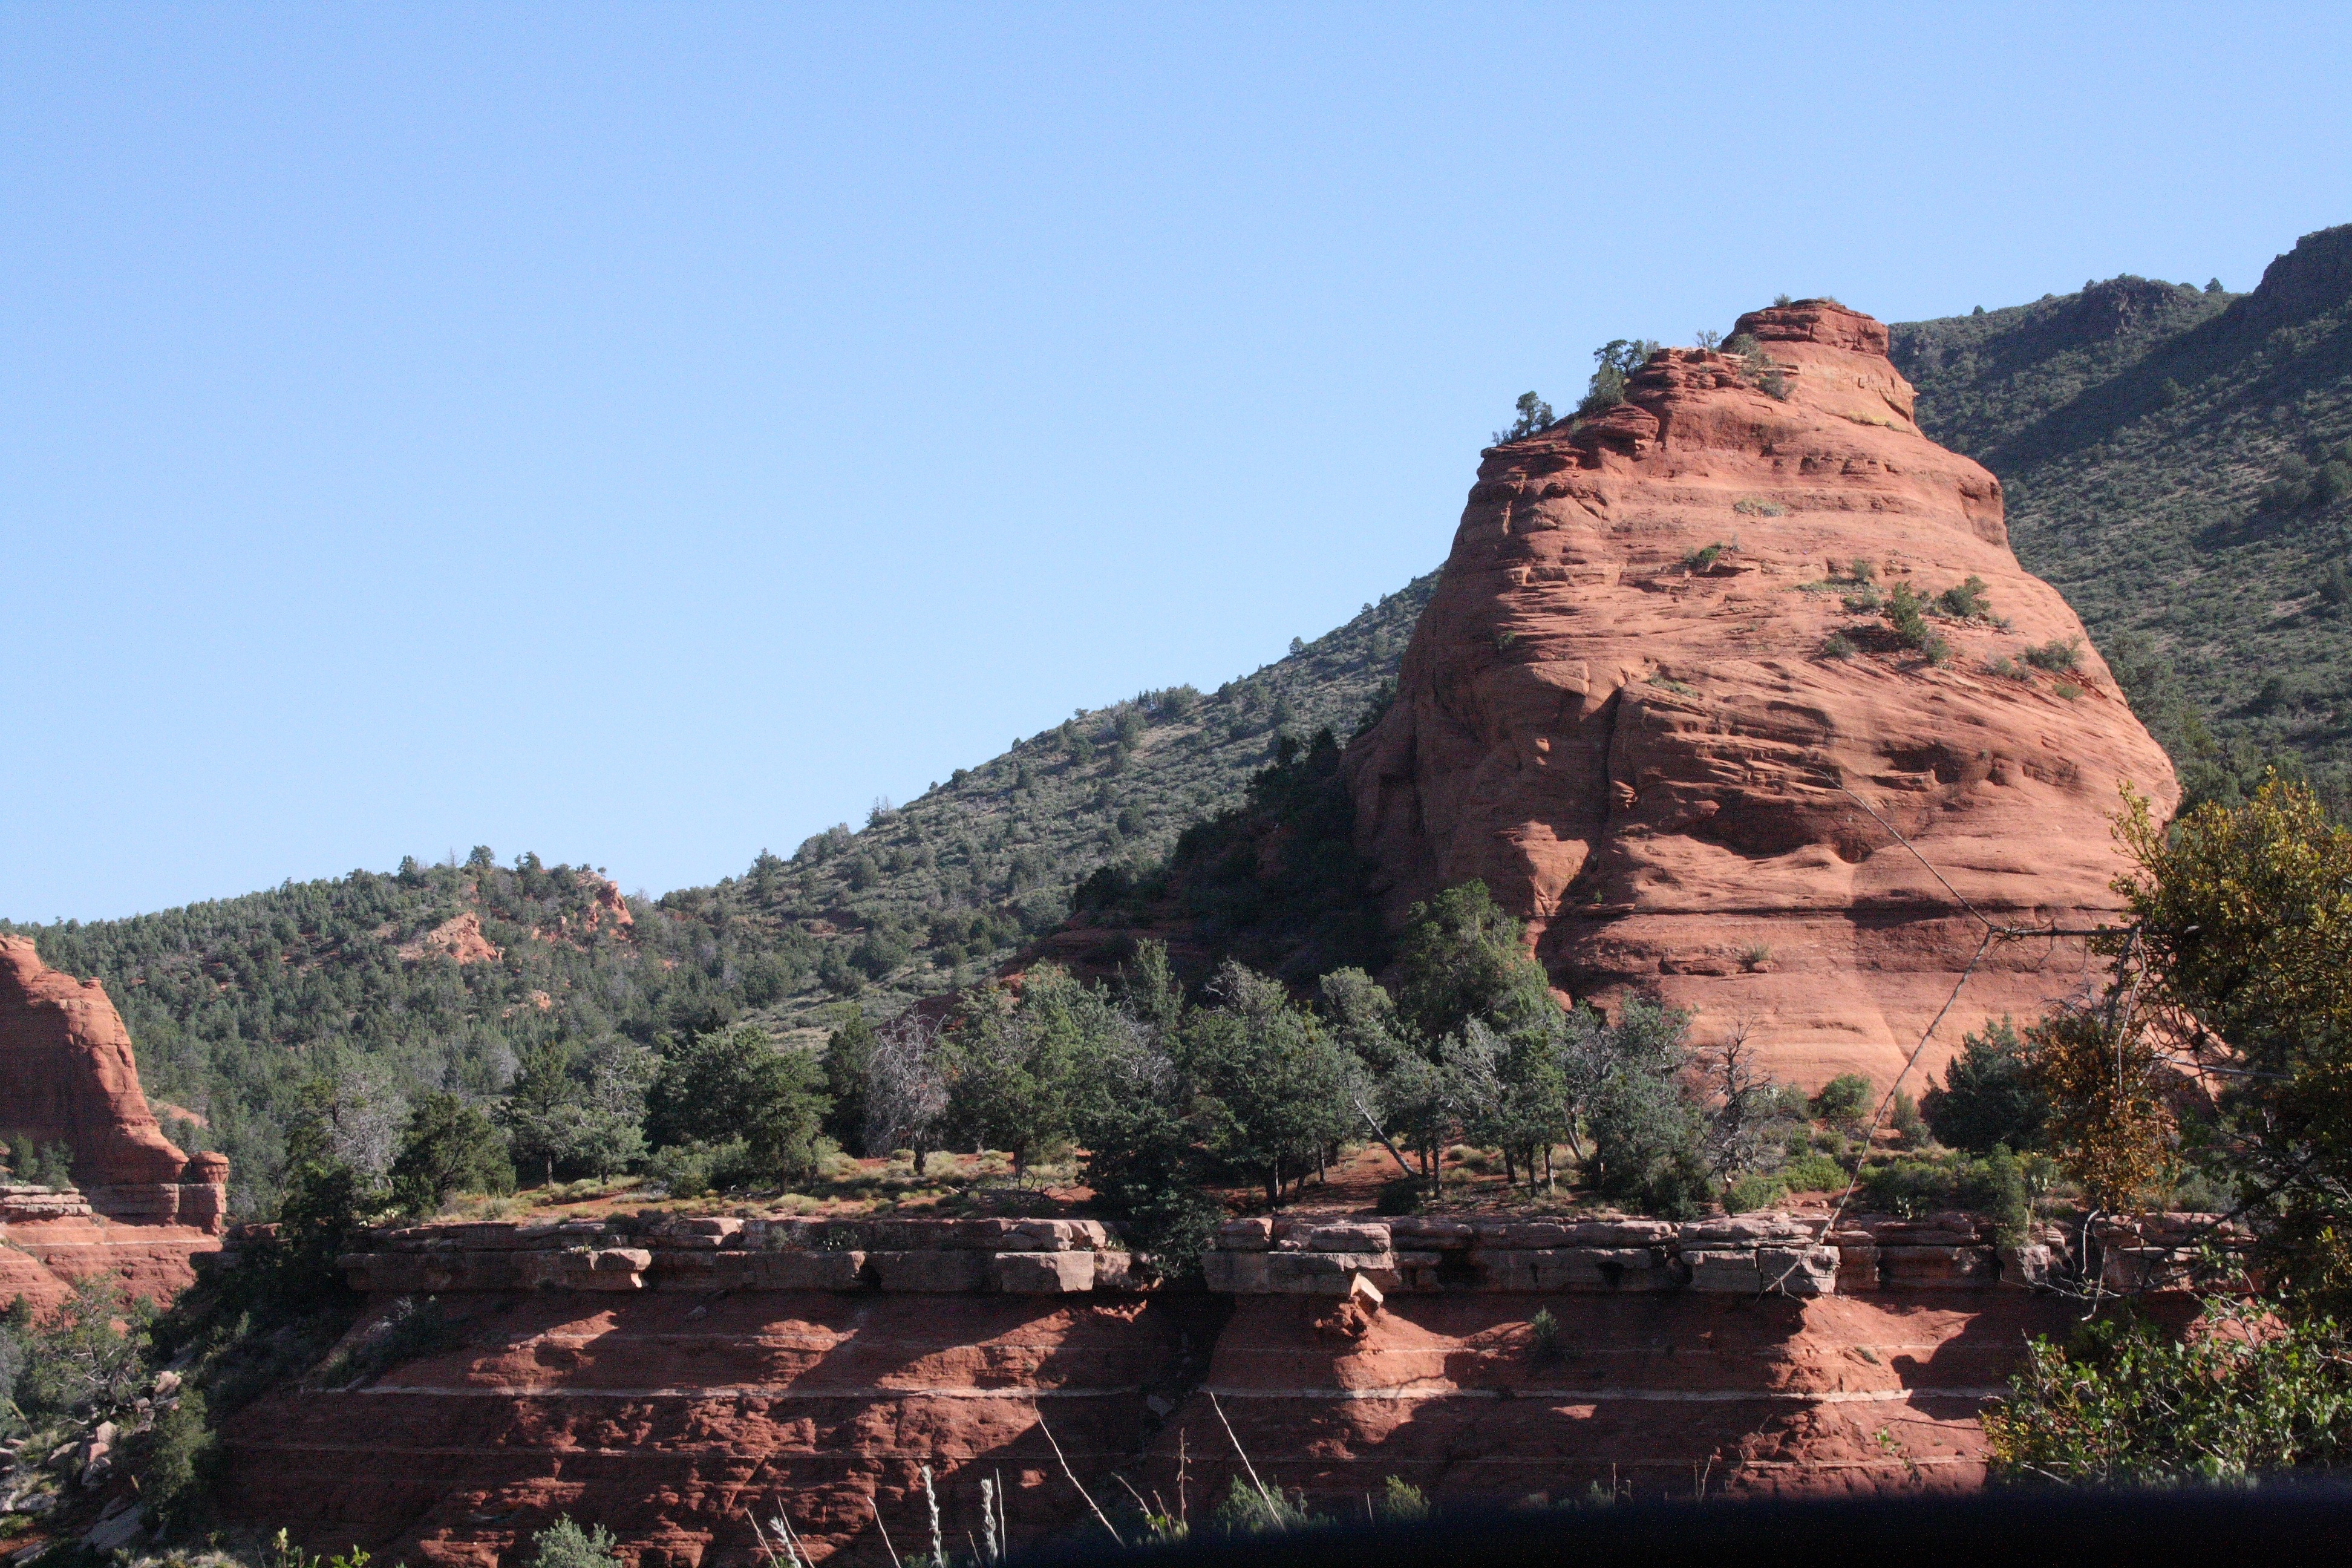
rock, wilderness, mountain, valley, formation, cliff, park, usa, canyon, terrain, national park, arizona, geology, badlands, plateau, sedona, wadi, landform, red rocks, mountainous landforms